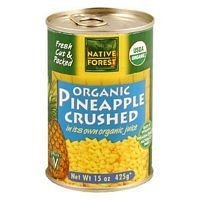
Item Name: Native Forest Pineapple Crushed
Value: 1.0
Unit: Count

Price: 58.13